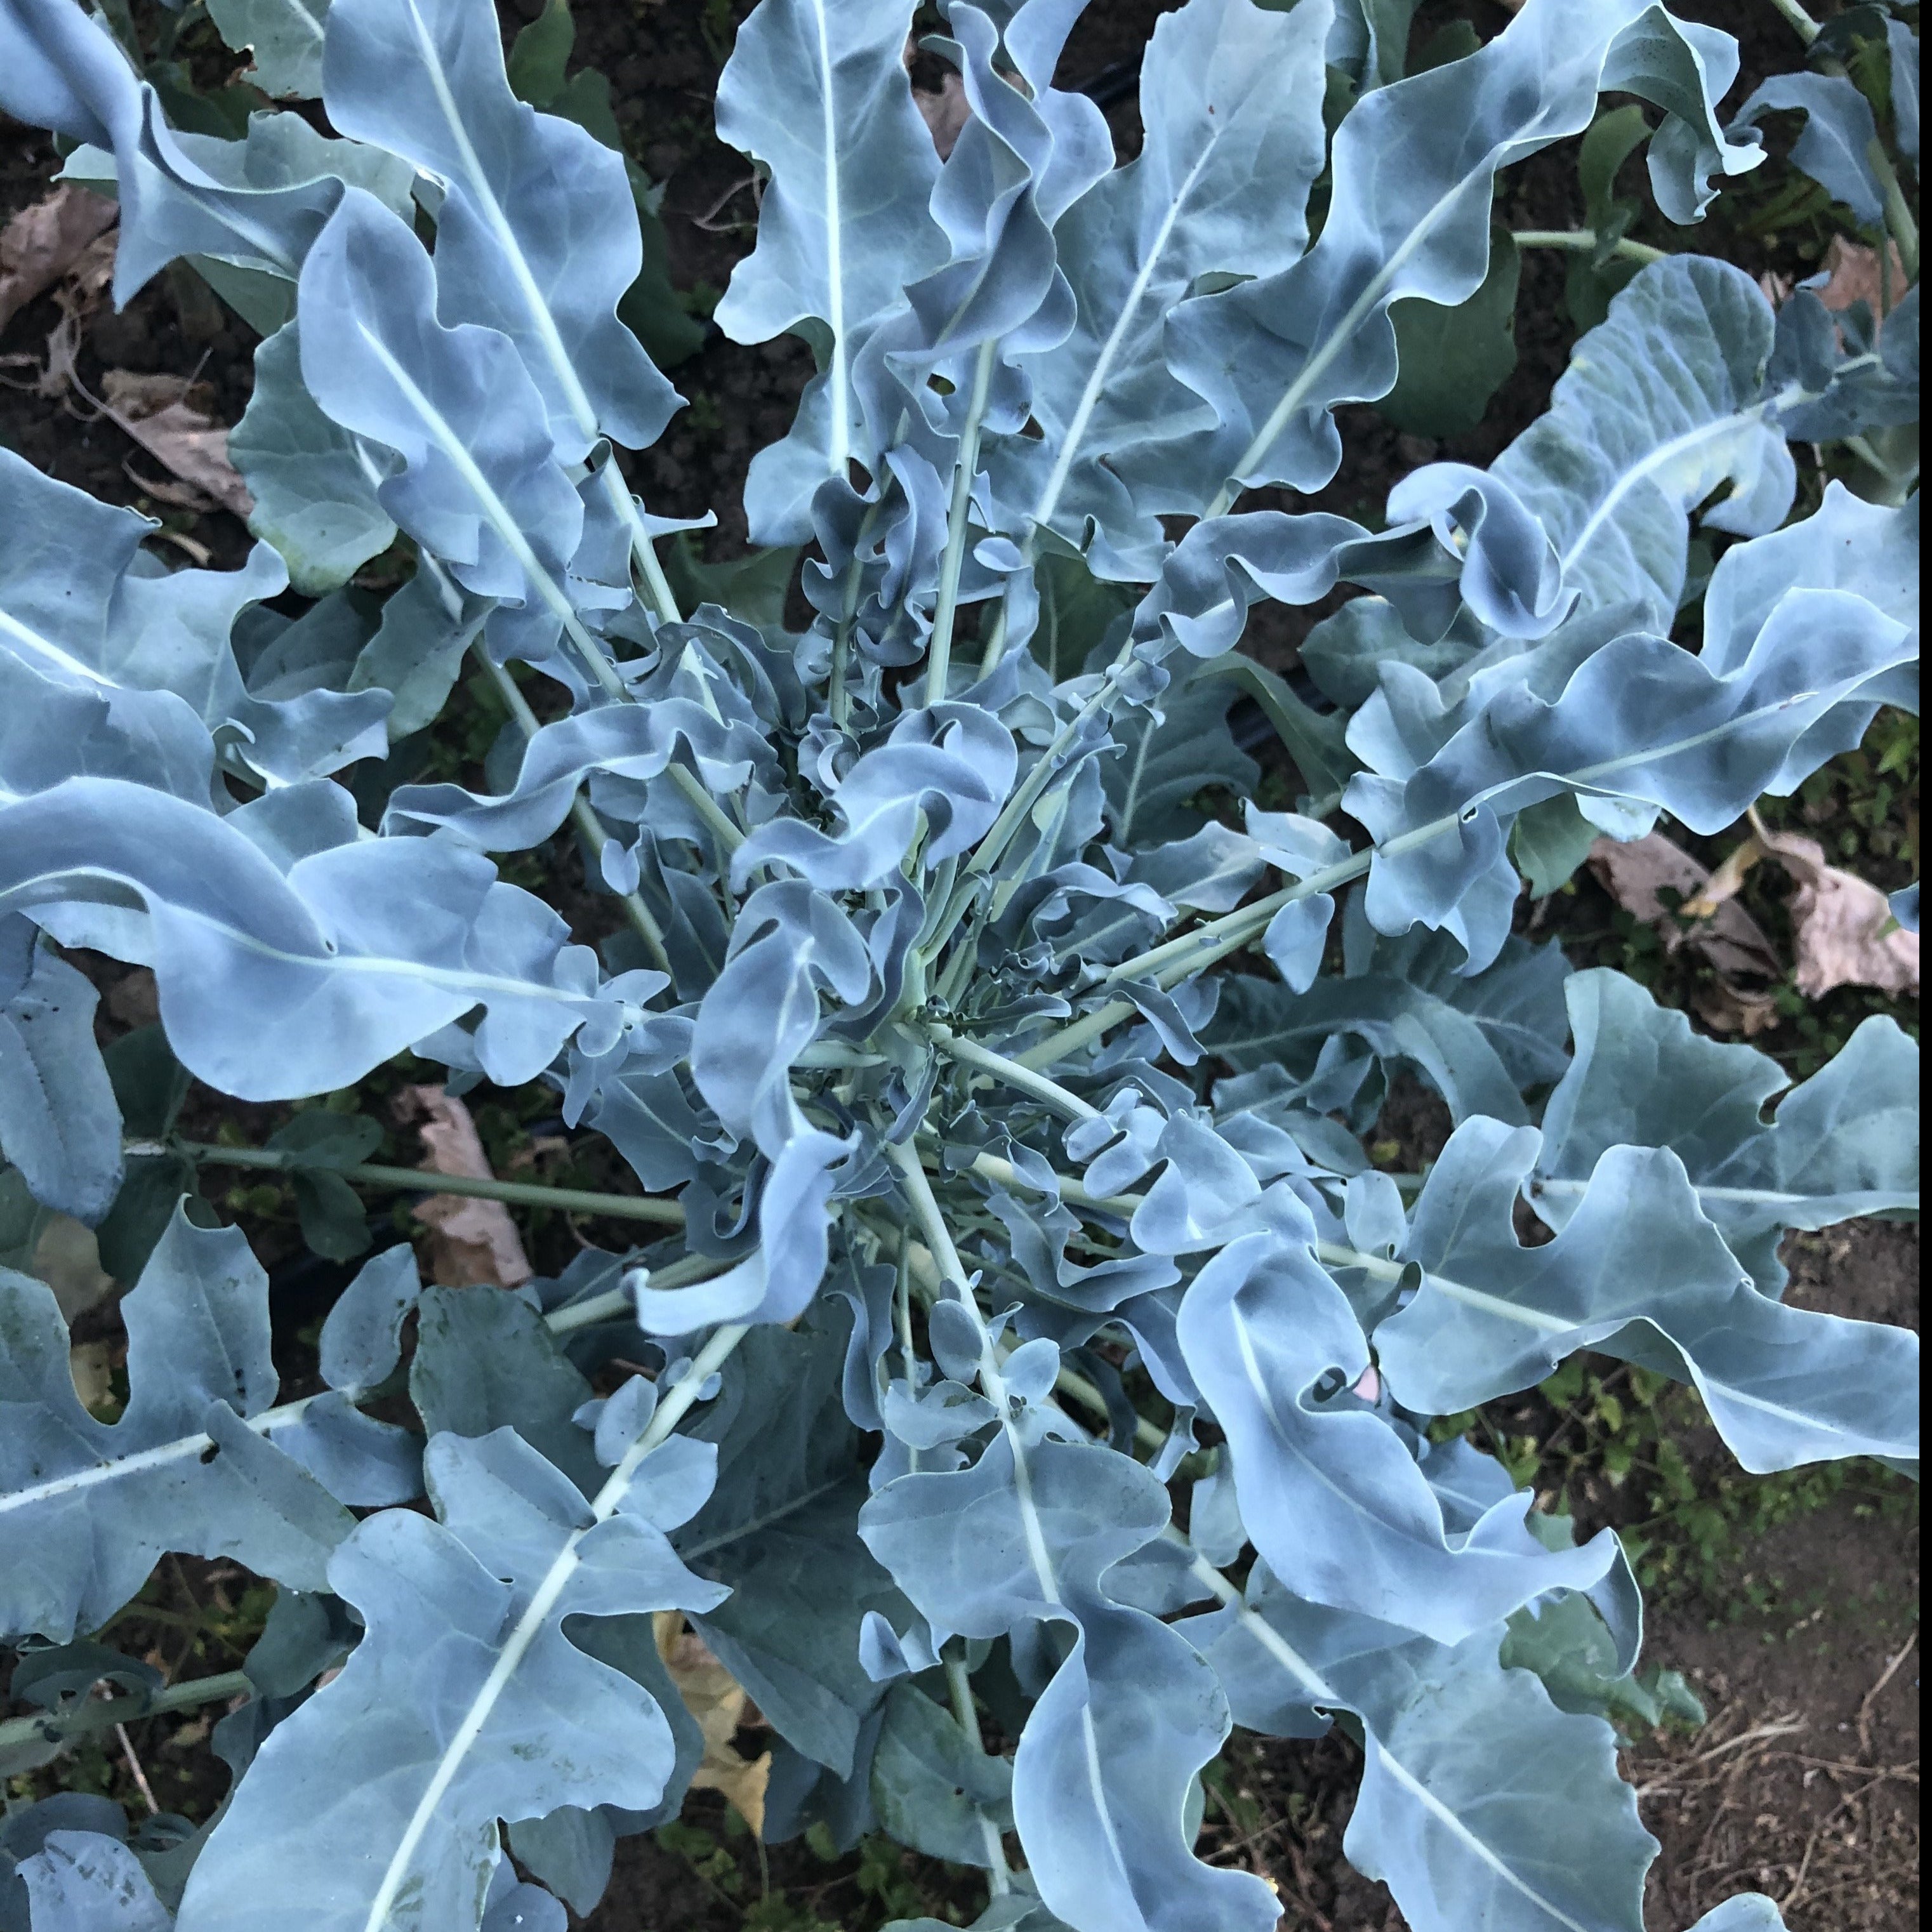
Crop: unknown
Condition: broccoli